Minister Plenipotentiary of Aruba

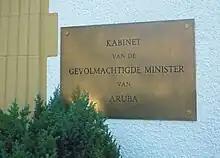
Plate on the Arubahuis in The Hague in the Netherlands in 2011

The Minister Plenipotentiary of Aruba represents the constituent country of Aruba in the Council of Ministers of the Kingdom of the Netherlands. The current Minister Plenipotentiary of Aruba is Ady Thijsen. The Minister Plenipotentiary and his cabinet are seated in the Arubahuis (Aruba House) in The Hague.